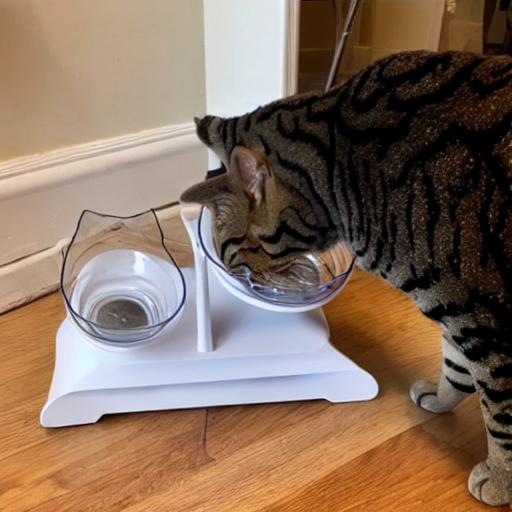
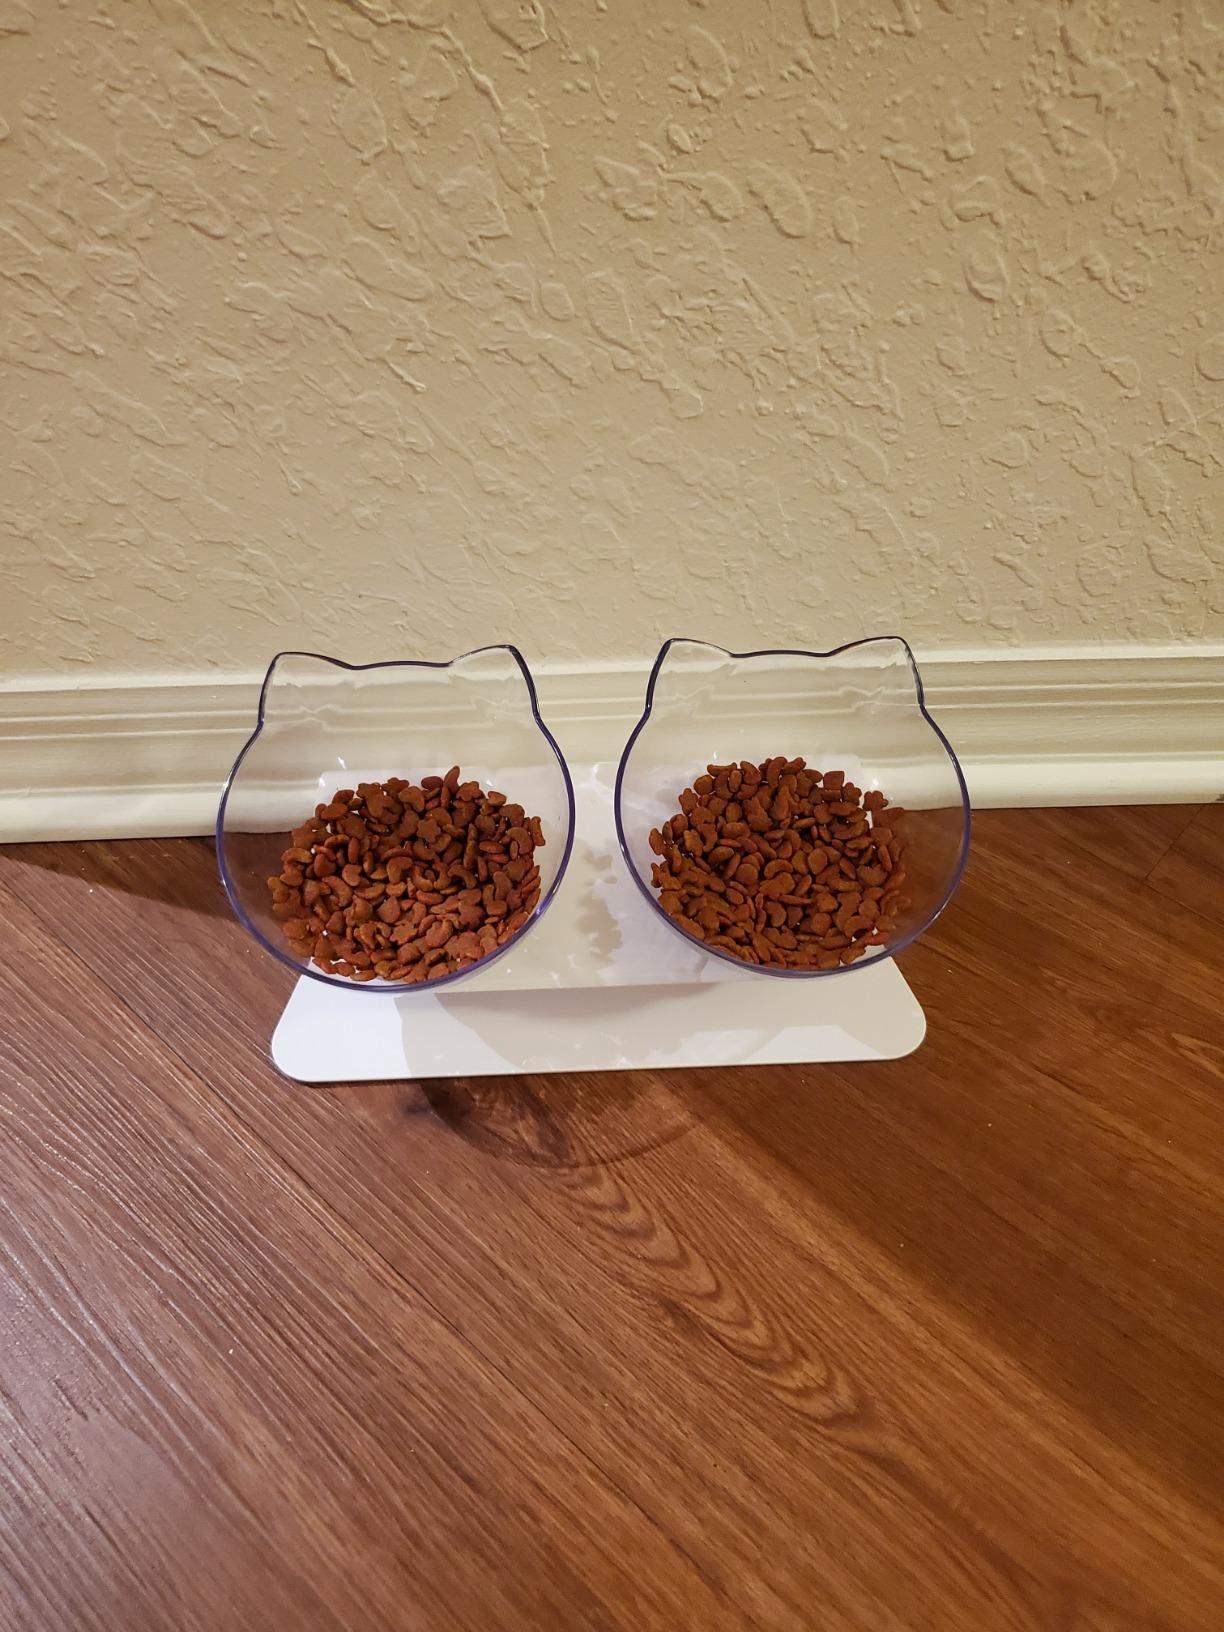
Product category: items_bowl
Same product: no